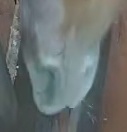
Face region: mouth_nostrils (mouth_chin_nostrils_and_profile)
Pain indicator: not_present